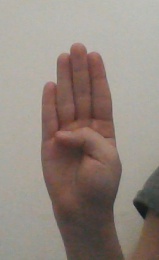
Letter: kaaf